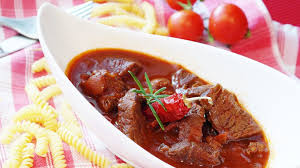
Yemek: et_sote